The Gobbledy Gooker

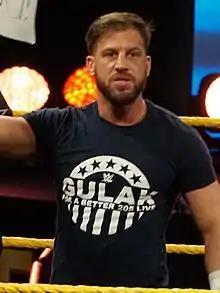
Drew Gulak portrayed the character in 2017 and 2020, including during its brief WWE 24/7 Championship reign

Since 2008, WWE has sporadically used the character in storylines or skits during Thanksgiving week. The first such appearance was at the 2008 Survivor Series, where The Boogeyman dressed as the Gobbledy Gooker in a skit with The Bella Twins and The Colóns. The next appearance was on the November 23, 2009, episode of "Raw", when Maryse Ouellet disguised herself as the Goobledy Gooker to attack Melina Perez. In 2013, WWE released a series of comical YouTube videos called "The Gobbledy Gooker Goes To Work". To celebrate the 25th anniversary of its debut, Xavier Woods of The New Day donned the turkey costume on the November 26, 2015, episode of "SmackDown". Later that episode, Jey Uso disguised himself as the Gobbledy Gooker to attack his New Day partners.